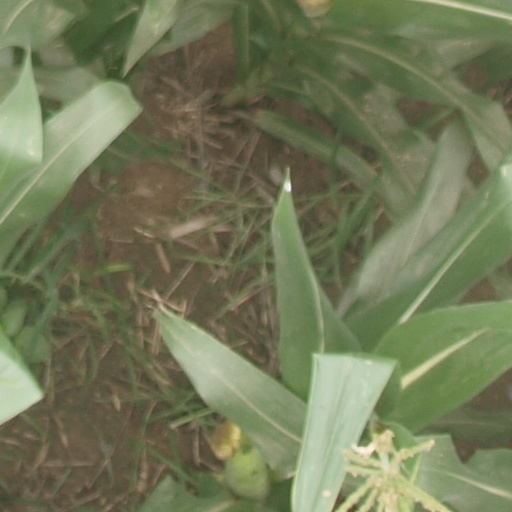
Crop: maize; corn